AE Solar

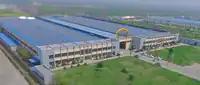
AE Solar Factory in China.

AE Solar established as an installation company in 2003 by Alexander Maier and his brothers, Victor and Waldemar in Königsbrunn, Germany. The company launched 50 MW/year PV modules manual assembly manufacturing in 2009 in China's Hongzhe; which was further expanded at the same location to 150 MW/year semi-automated manufacturing line in 2013, then to 250 MW/year expansion in 2016, and then to 525 MW/year fully automated robotic manufacturing line in 2017. As at 2021 AE Solar operated in more than 95 countries worldwide.